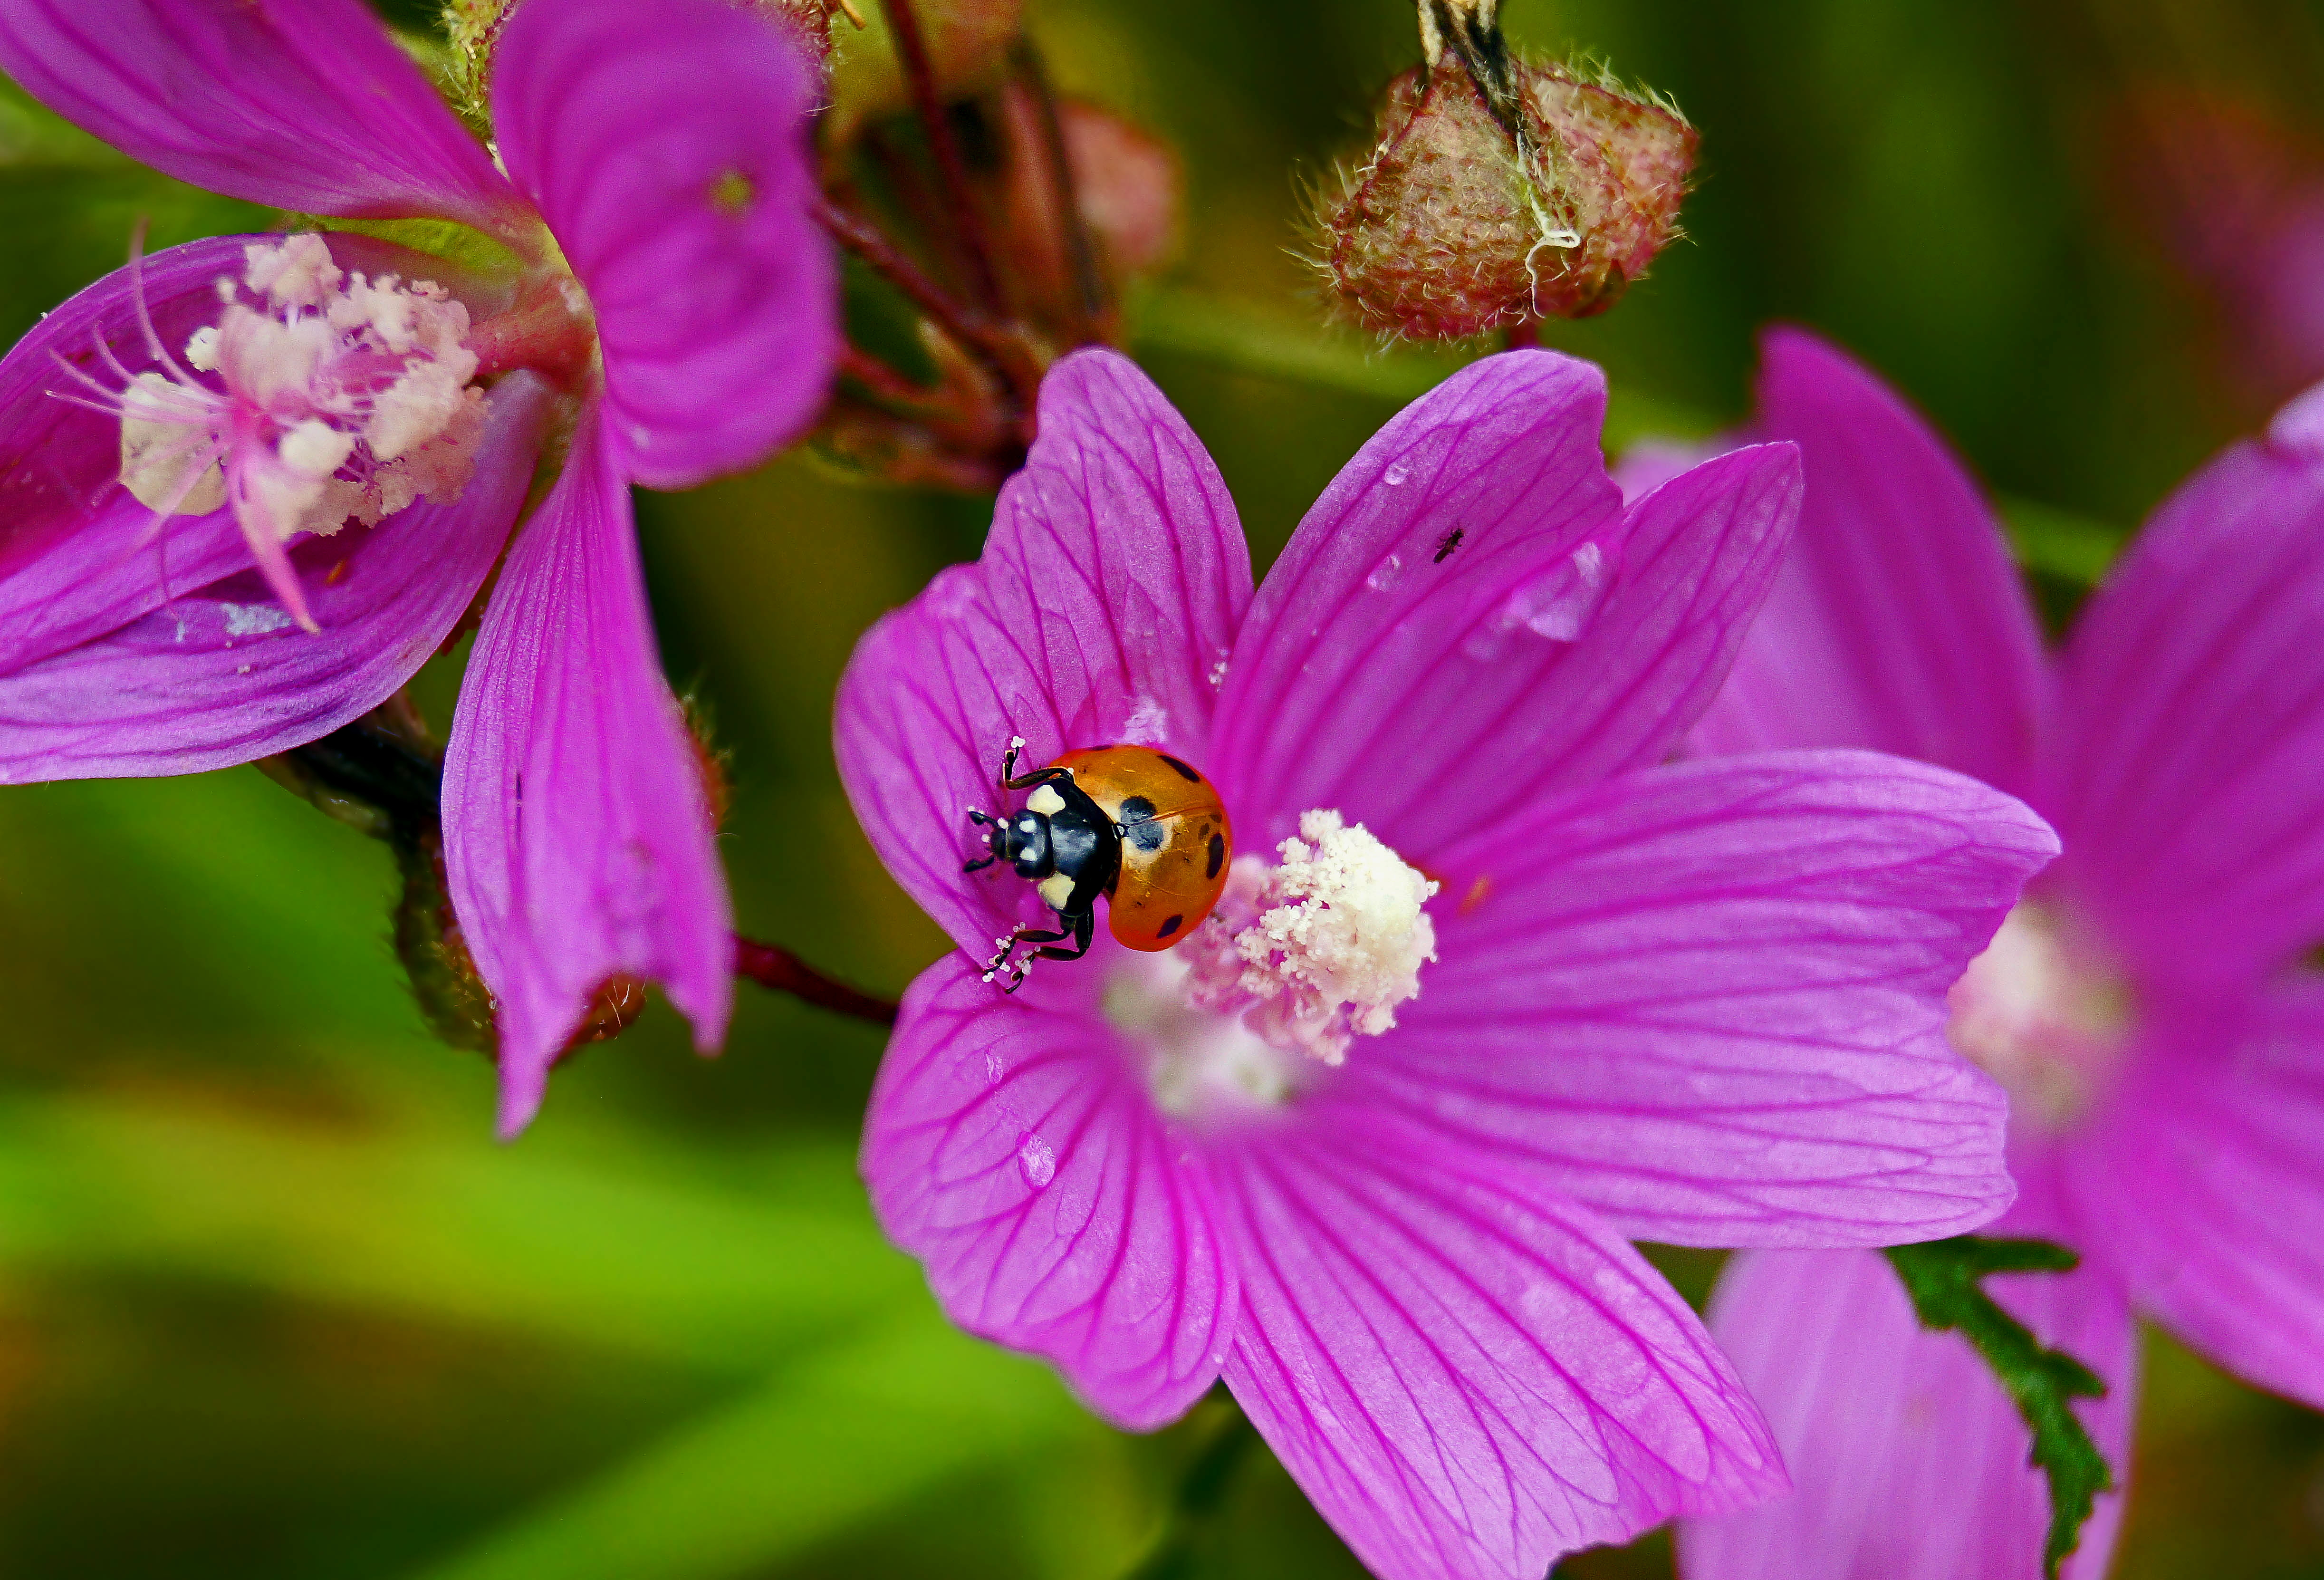
nature, blossom, plant, photography, flower, petal, photo, pollen, insect, macro, botany, pink, flora, wildflower, flowers, close up, animals, naturaleza, flores, a77, nectar, g, ggl1, gaby1, xovesphoto, animales, gphoto, gabrielcorua, xelodegalicia, sonya77v, sonyslta77v, macro photography, flowering plant, annual plant, plant stem, land plant